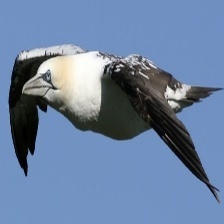
Species: NORTHERN GANNET
Scientific name: MORUS BASSANUS